59th (Warwickshire) Searchlight Regiment, Royal Artillery

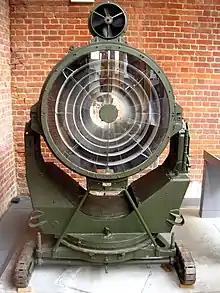
90 cm Projector Anti-Aircraft, displayed at Fort Nelson, Hampshire.

The unit was formed on 1 November 1938 when the 399th Anti-Aircraft (AA) Company was transferred from the 45th (The Royal Warwickshire Regiment) AA Battalion, a TA searchlight unit of the Royal Engineers (RE), to the Royal Artillery (RA) to provide the cadre for a new unit, entitled 59th (Warwickshire) Searchlight Regiment, RA (TA). 45 AA Bn had itself been formed two years before by converting the 5th Battalion of the Royal Warwickshire Regiment. The new unit had the following organisation: